Looking Back in Anger

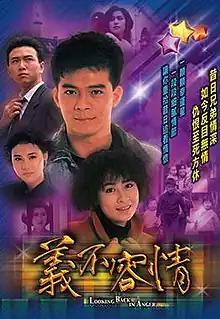
Promo poster

Looking Back in Anger was a 1989 Hong Kong TV series and one of the most watched TVB series by Chinese people in Hong Kong, Southeast Asia and around the world. Many factors contributed to the success of this series. As well as its tragic but memorable storyline, the series featured a strong cast, with Felix Wong, Deric Wan (who rose to fame with his role as the main antagonist), Carina Lau, Kathy Chow and Maggie Shiu. The popular theme song of the series "Yat sang ho kau" (一生何求) was sung by Danny Chan and later by Deric Wan himself.